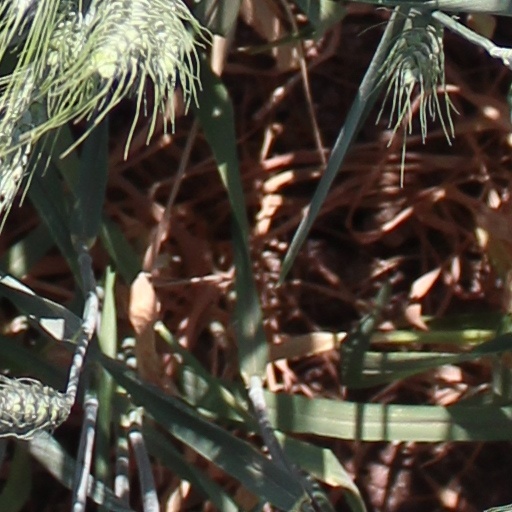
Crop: wheat